Koh-i-Noor

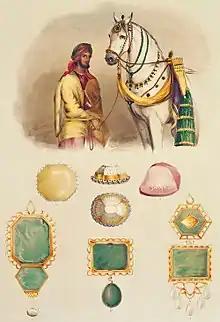

In early Indian history, diamonds were the most valued of gemstones. However, during the period of Mughal rule, diamonds lost this distinction. When looking at the Mughal treasury, Abu'l-Fazl ibn Mubarak, the Grand vizier to Akbar, noted that red spinels and Burmese rubies had become the most desirable jewels by the nobility. During this time the Persian new year ceremony, Nowruz, had become a period in which the subjects could bring offerings of gems and money to the imperial family in exchange for political promotions within the greater bureaucracy. By the time Shah Jahan ascended the throne as the fifth Mughal emperor, there were so many jewels in the treasury that he decided to use many of them in the making of the ornate Peacock Throne in 1635.